Punter (gridiron football)

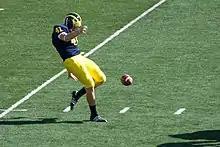
Zoltán Meskó punting for the Michigan Wolverines in 2008

One of the last examples of a punting quarterback was Tom Tupa. A quarterback and punter in college, Tupa started his career in the NFL as a quarterback, but eventually settled into a role as a full-time punter and emergency quarterback.